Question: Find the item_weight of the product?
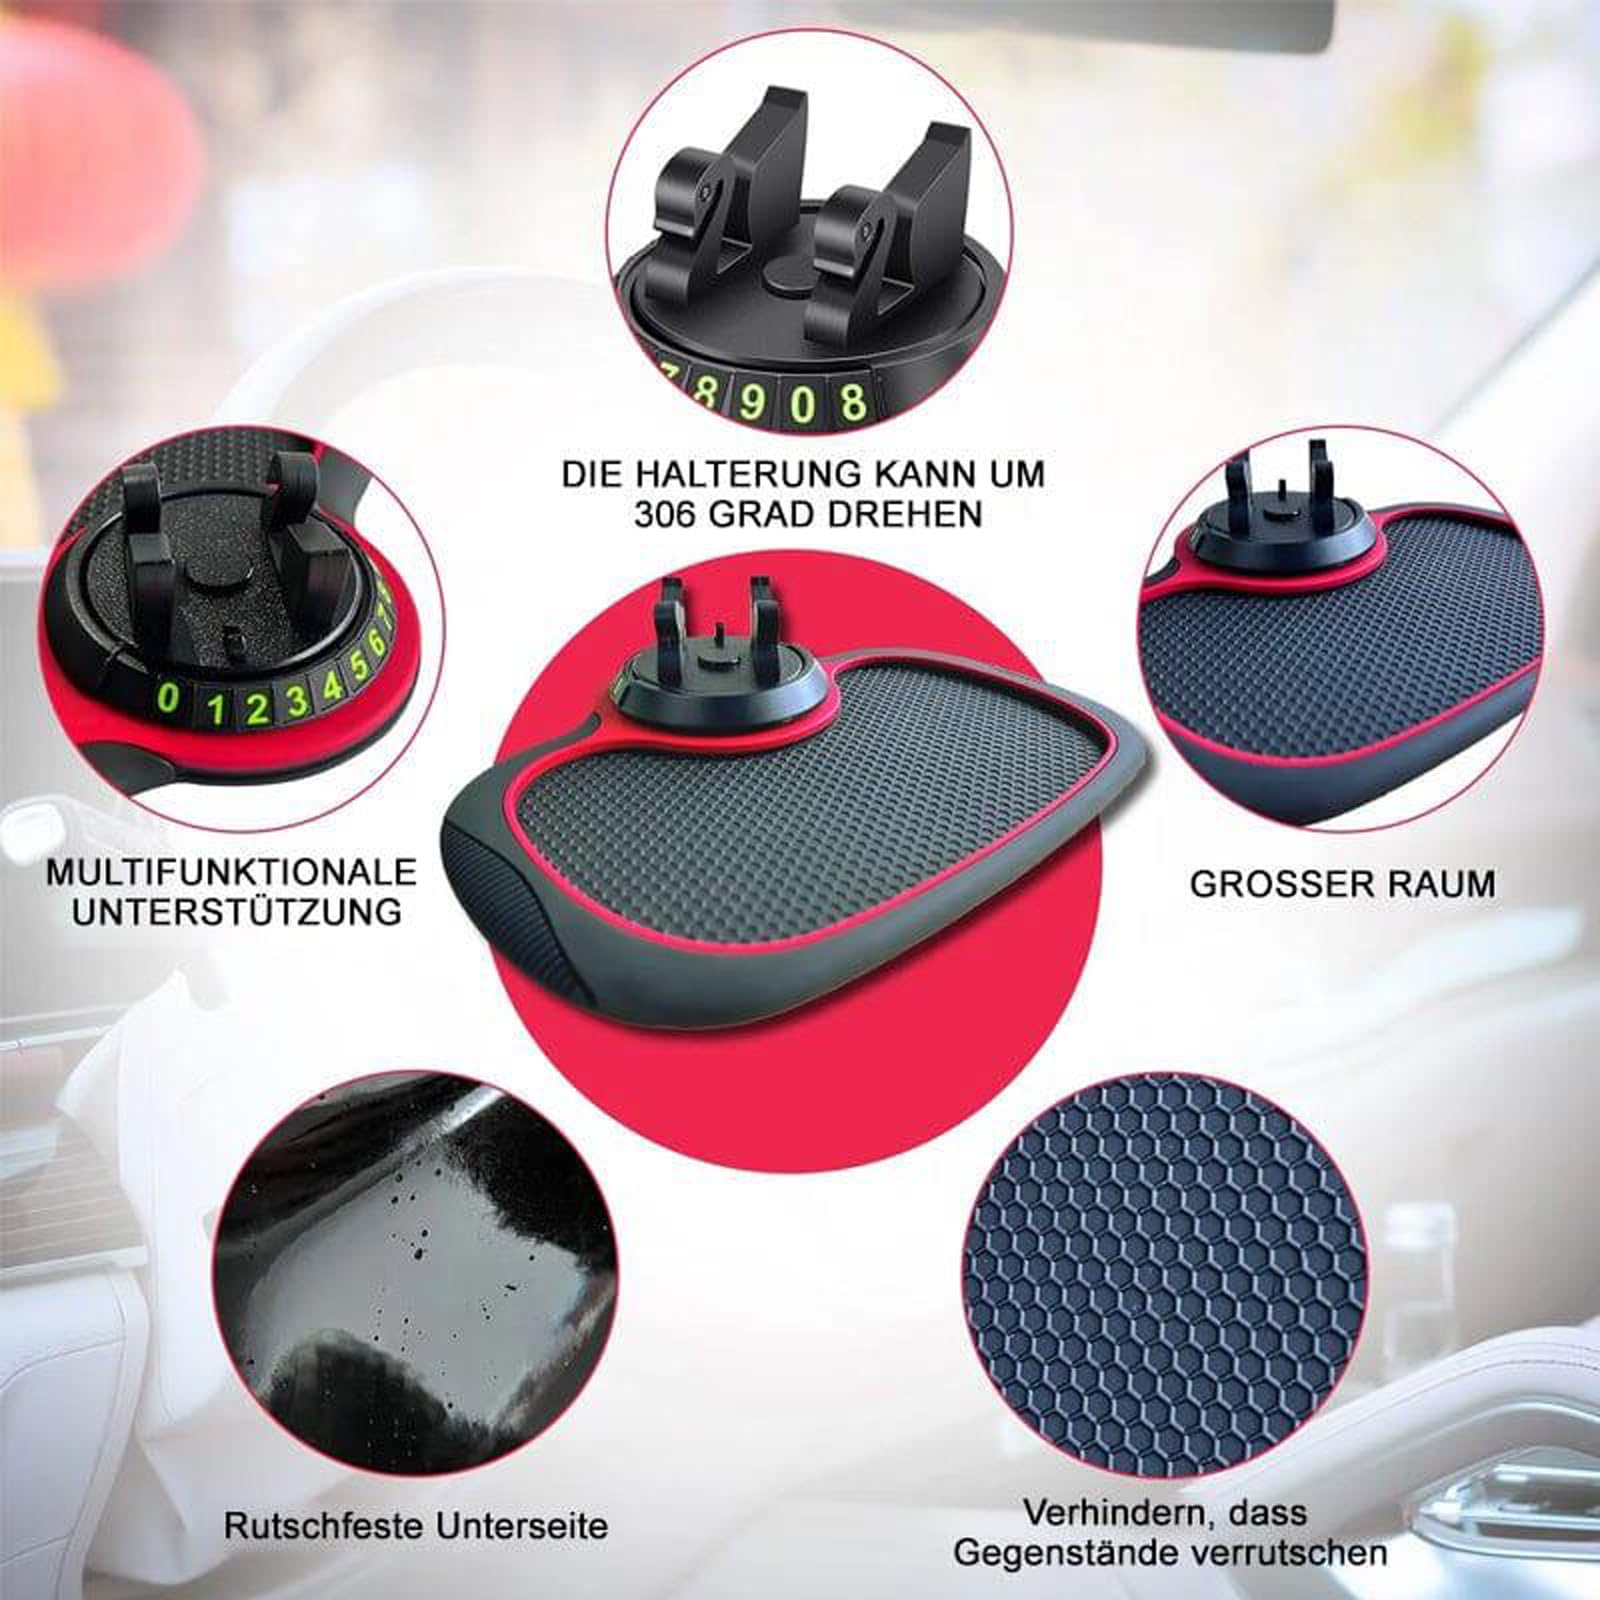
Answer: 306.0 gram